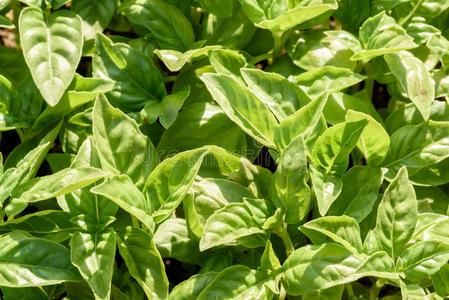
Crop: unknown
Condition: basil